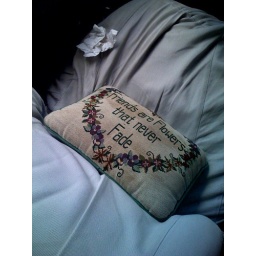
This pillow was on the taxi drivers seat in the car that took me to. the airport in San Juan